Ludwig Obry

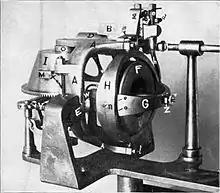
Ludwig Obry's gyroscopic mechanism for steering a Whitehead torpedo, called the "Obry Gear" by the US Navy

Ludwig Obry was an Austrian engineer and naval officer of the Austrian Navy who invented a gyroscopic device for steering a torpedo in 1895.